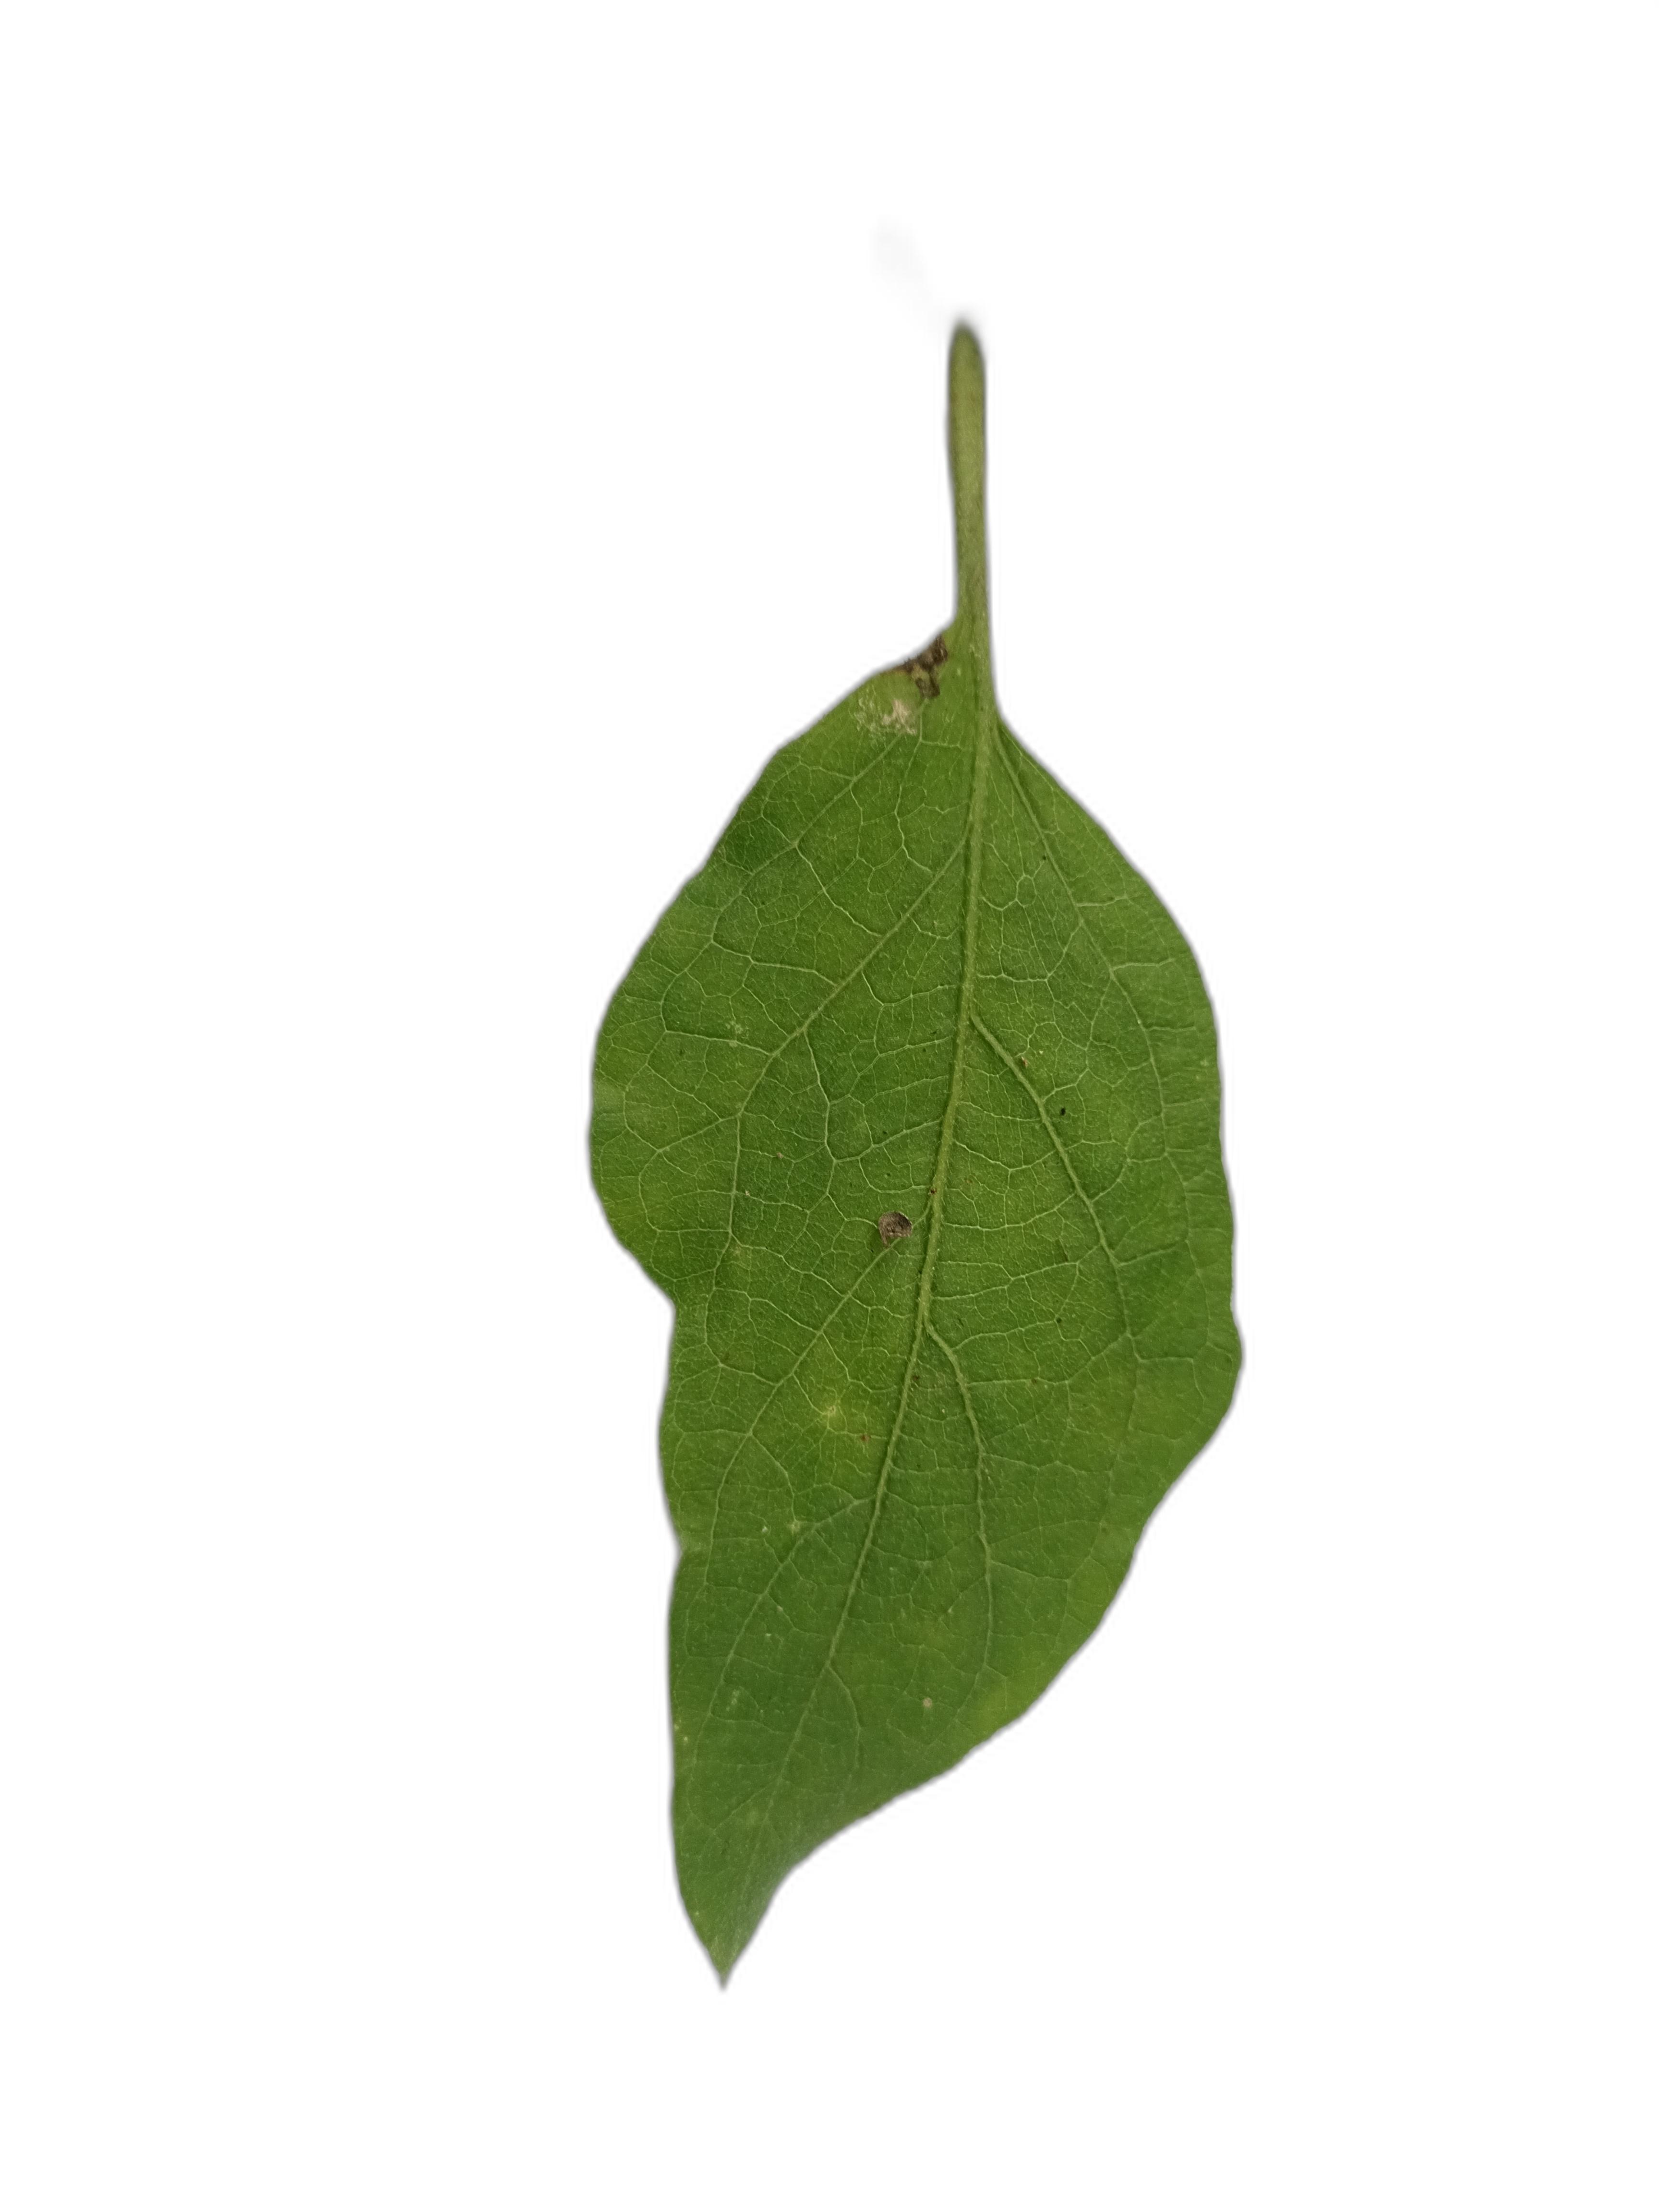
Label: Leaf Spot Disease